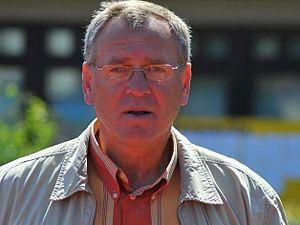
Dainis Kūla est un athlète letton, lanceur de javelot, champion olympique et médaillé de bronze aux championnats du monde. Au niveau international, il représentait l'Union soviétique.